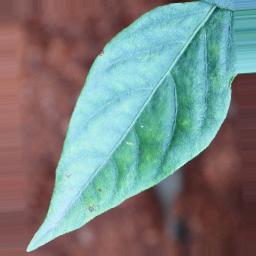
Label: healthy